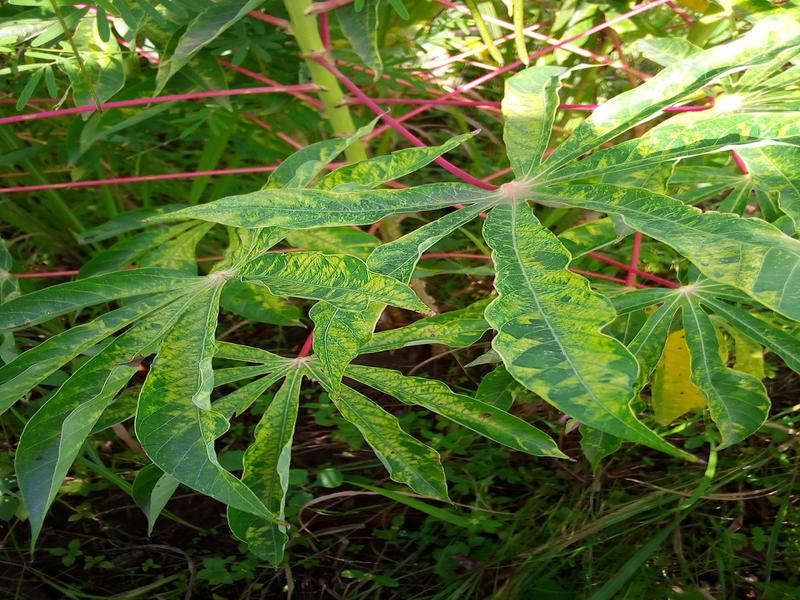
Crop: cassava
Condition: mosaic_disease